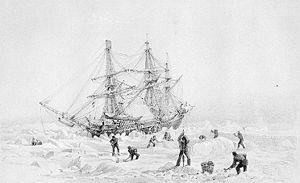
Sir George Back, né à Stockport le 6 novembre 1796 et mort à Londres le 23 juin 1878, est un amiral de la Royal Navy, explorateur de l'Arctique canadien et artiste.
Cet article traite des événements qui se sont produits durant l'année 1836 au Canada.
Le HMS Terror de 1813 est une bombarde conçue par Henry Peake et construite par la Royal Navy dans le chantier naval de Davy à Topsham dans le comté du Devon. Le navire, répertorié selon les sources comme étant soit de 326 ou de 340 tonnes, transportait deux mortiers, un de 13 pouces et l'autre de 10 pouces.
L’expédition Franklin est une expédition maritime et polaire britannique qui avait pour but de réussir la première traversée du passage du Nord-Ouest et l'exploration de l'Arctique. Commandée par le capitaine John Franklin, elle quitte l'Angleterre en 1845 sur les bombardes HMS Erebus et HMS Terror, traverse l'Atlantique, remonte la baie de Baffin, et s'engage dans le détroit de Lancaster, avant de disparaître.